Mussey-sur-Marne

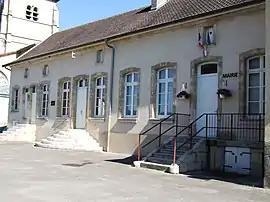
The town hall in Mussey-sur-Marne

Mussey-sur-Marne (literally "Mussey on Marne") is a commune in the Haute-Marne department in north-eastern France.